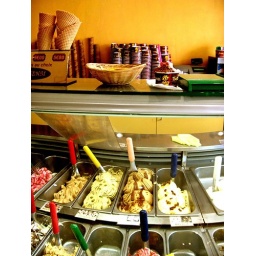
Its waiting for me, on the right, near the small brown basket ;-)